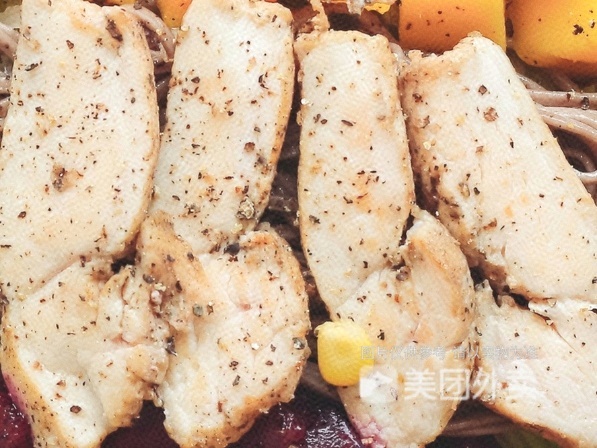
Label: chicken_breast